Proserpina sarcophagus

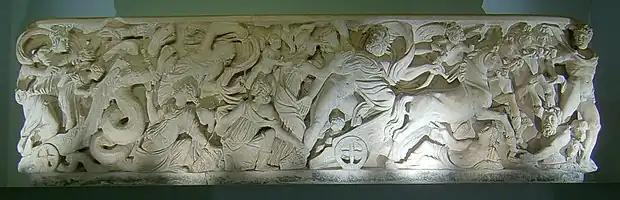
The Proserpina sarcophagus at Aachen Cathedral Treasury.

The Proserpina sarcophagus is a Roman marble sarcophagus from the first quarter of the third century AD, in